Sarobides

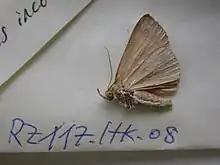
Sarobides is a monotypic moth genus of the family Erebidae

Sarobides is a monotypic moth genus of the family Erebidae erected by George Hampson in 1926. Its only species, Sarobides inconclusa, was first described by Francis Walker in 1863. It is found in the north-east Himalayas, Myanmar, from Sundaland to New Guinea and in the Solomon Islands.